Nine Days in One Year

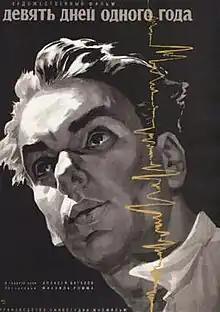

Nine Days in One Year is a 1962 Soviet black-and-white drama film directed by Mikhail Romm about nuclear particle physics, physicists and their relationships. The film is based on true events. It won the Crystal Globe Award in 1962.